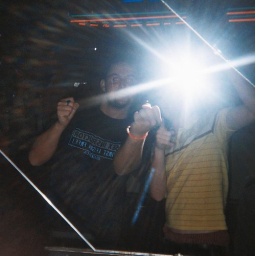
Me an smith in BCM mirror ( also fairly clear )